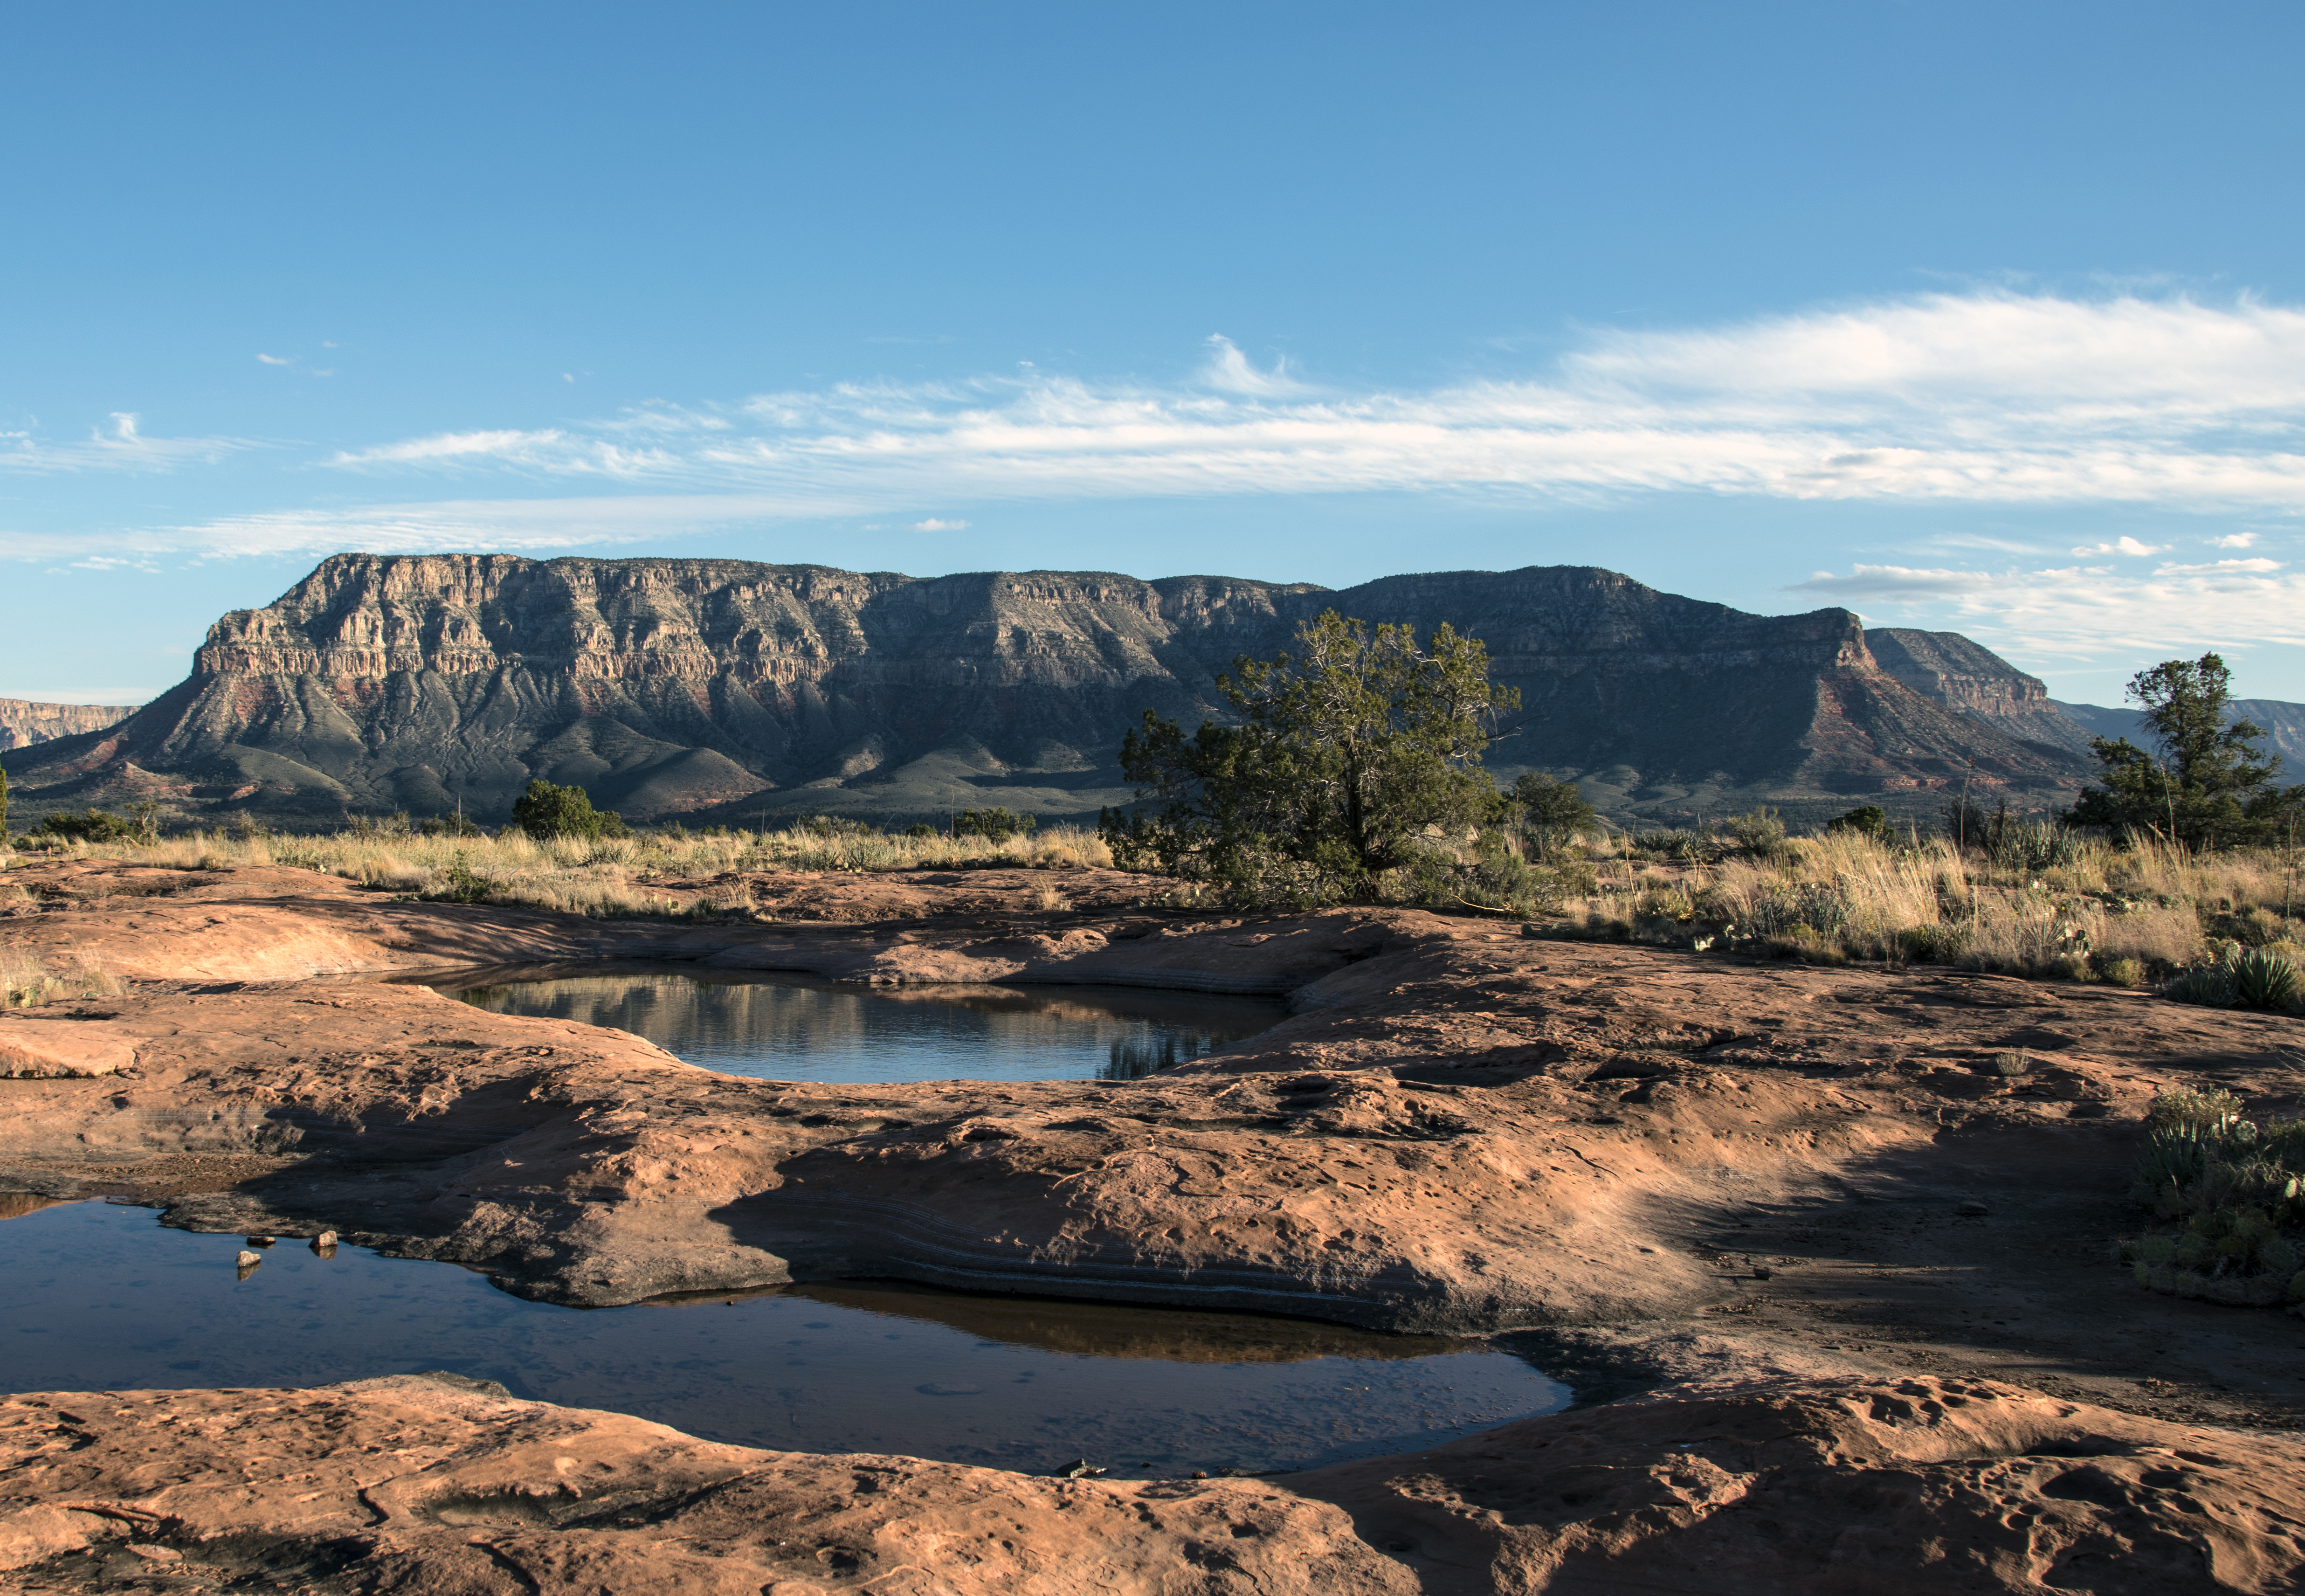
landscape, sea, nature, rock, wilderness, mountain, lake, valley, reflection, park, terrain, national park, geology, badlands, plateau, nikond800e, landform, toroweap, natural environment, geographical feature